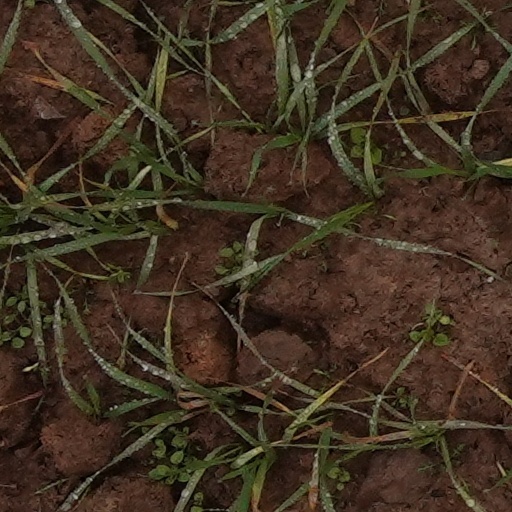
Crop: wheat